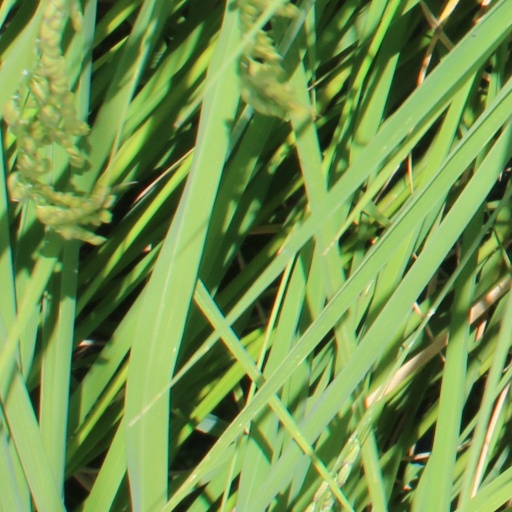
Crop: rice